Jinning, Kinmen

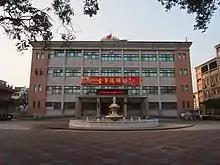
Jinning Township Office

Jinning Township is a rural township in Kinmen, Republic of China. It is in the Taiwan Strait, on the coast of mainland China. It has a population of 34,569 (February 2023) and an area of .